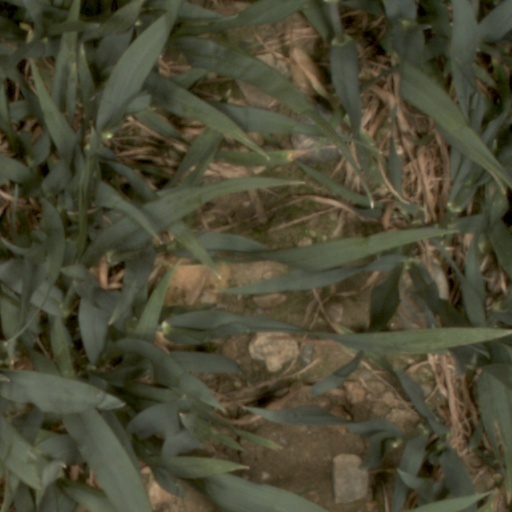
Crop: wheat